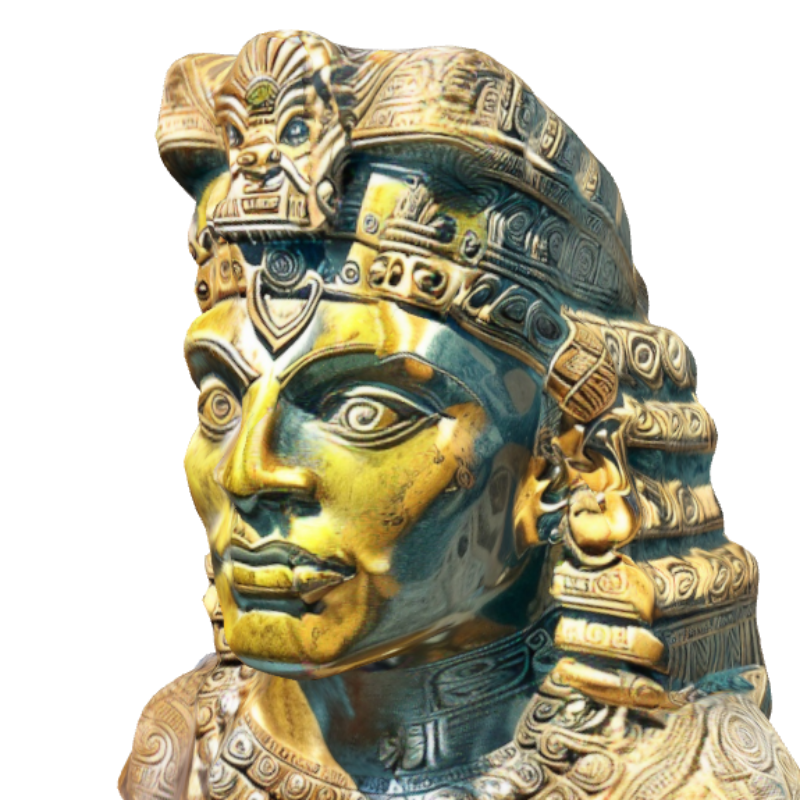
미적 점수 (1~10점): 4